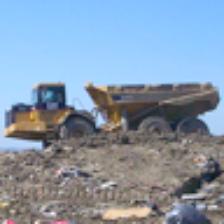
Label: NonHuman